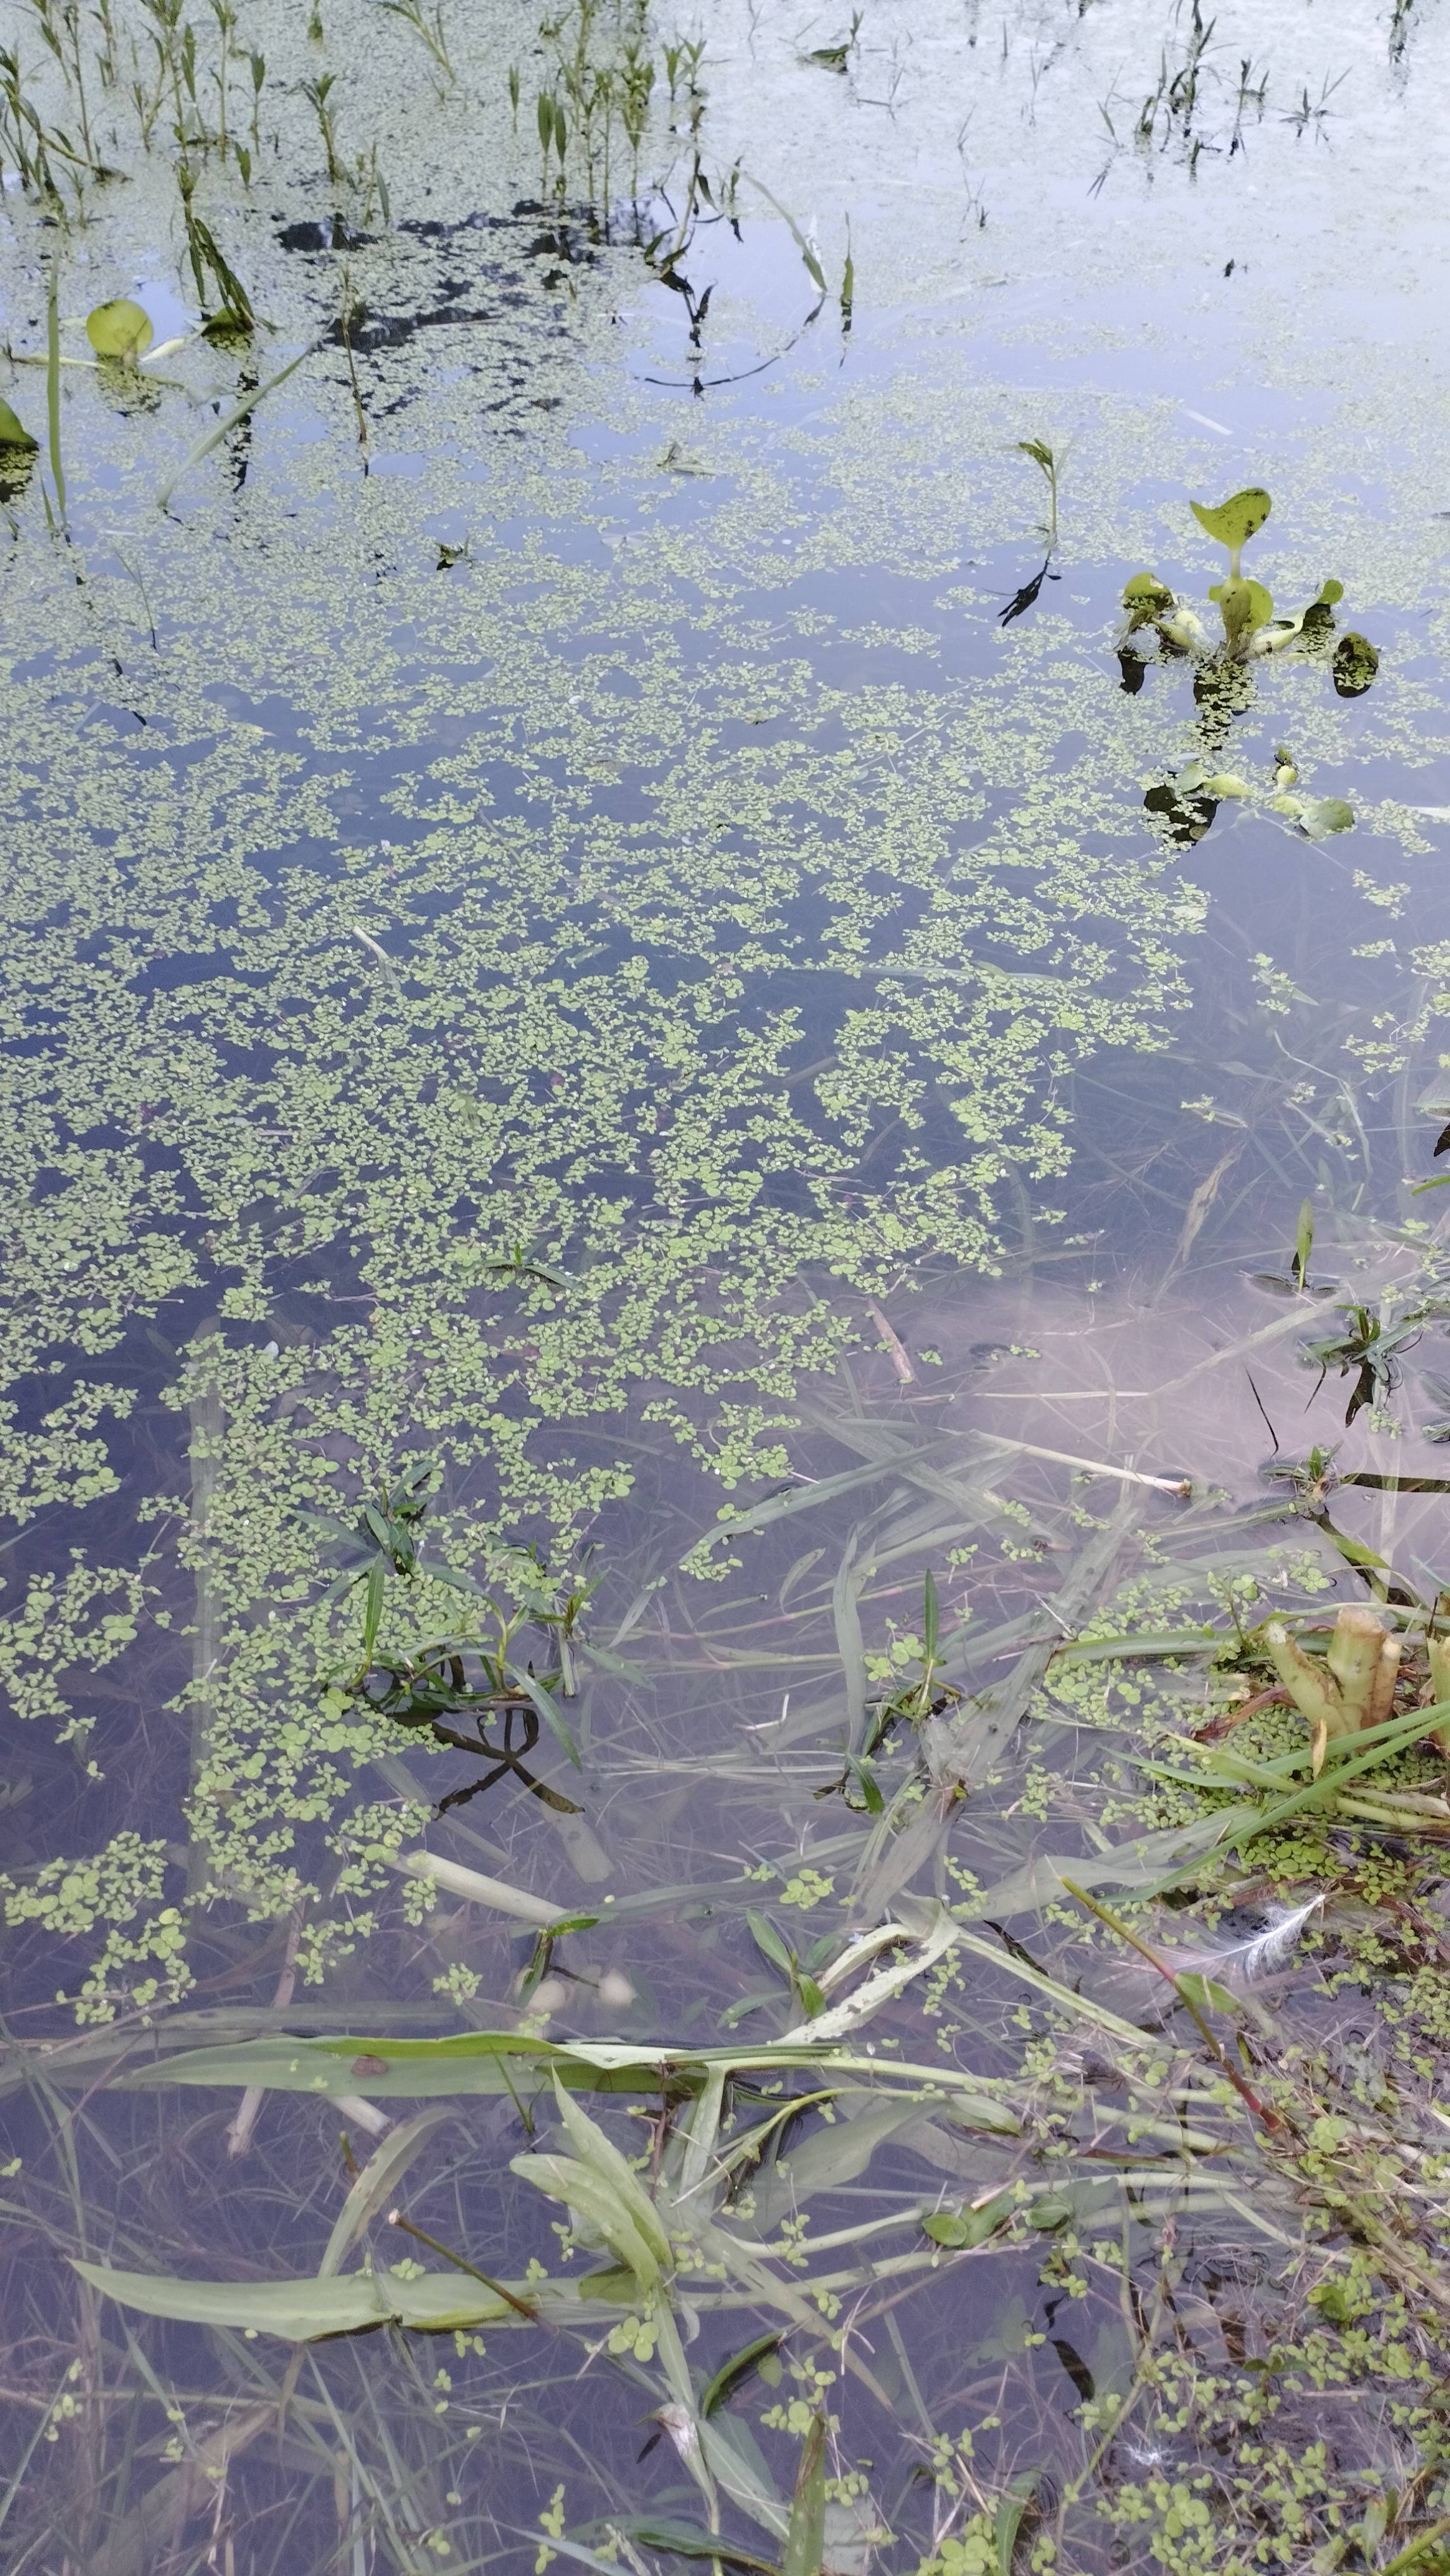
Species: Common Duckweeds (Lemna minor)